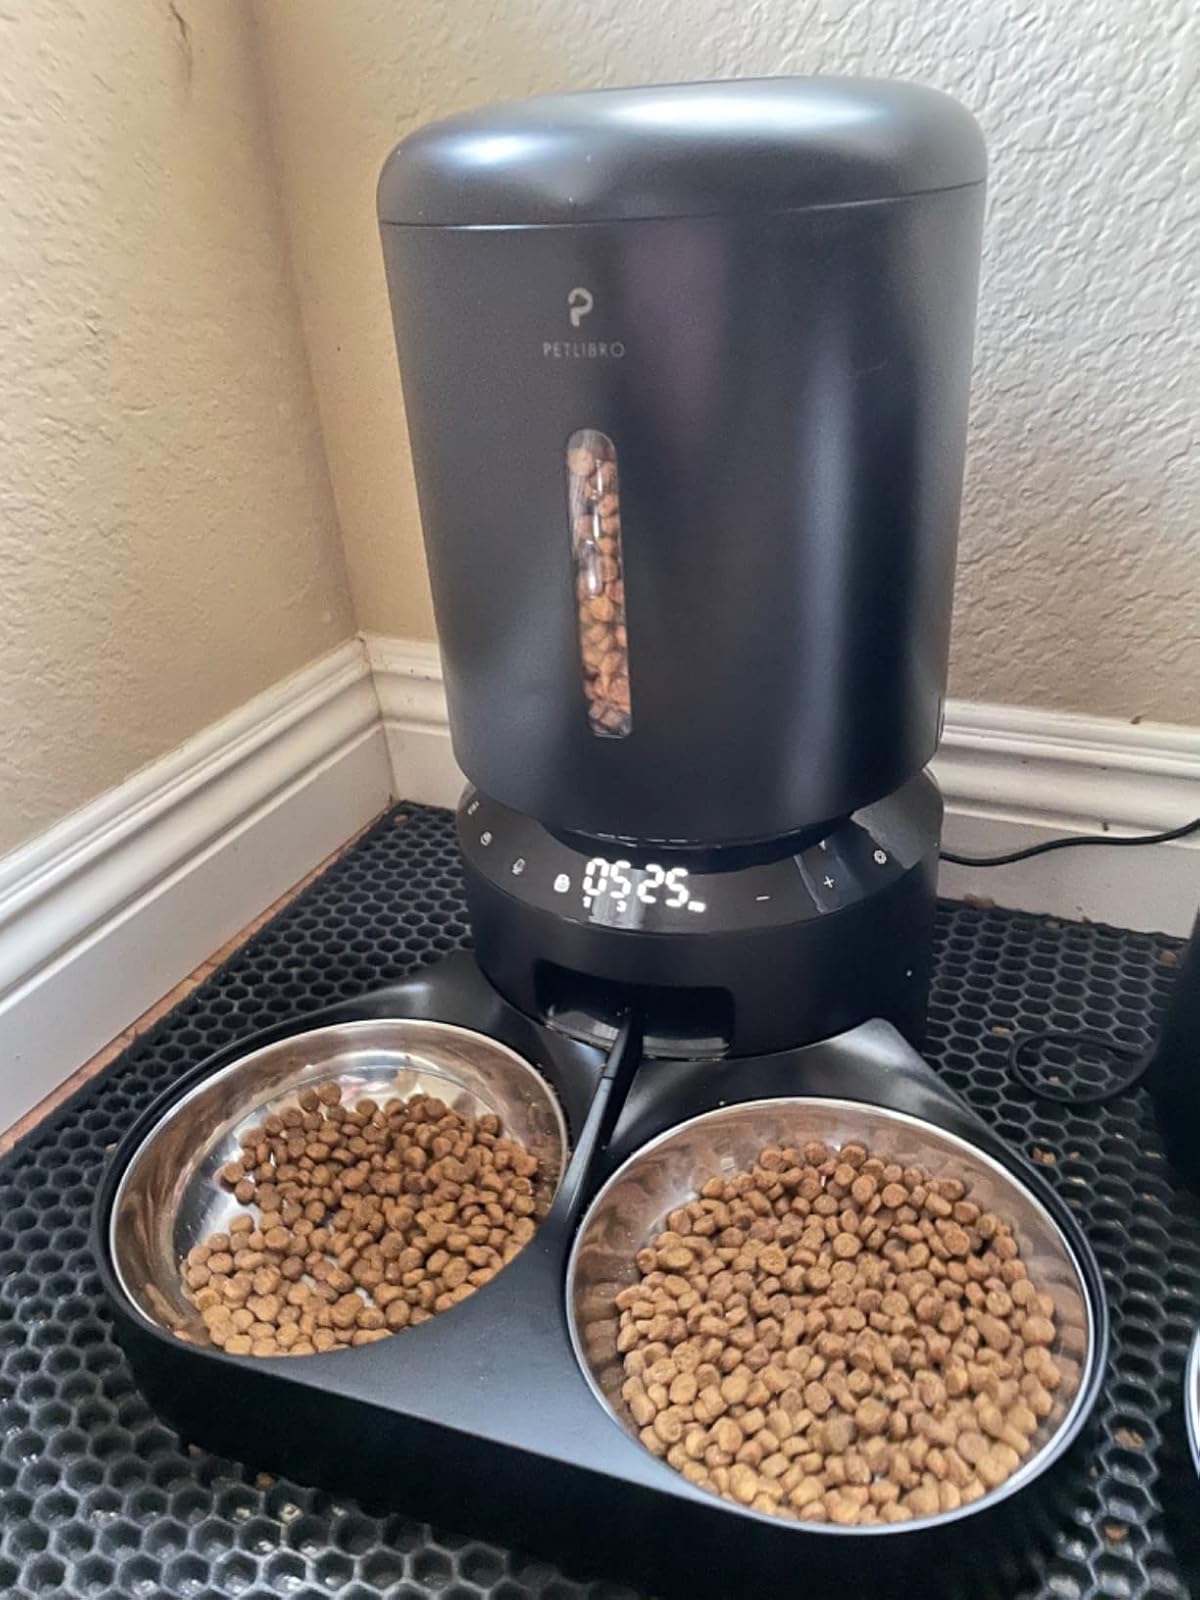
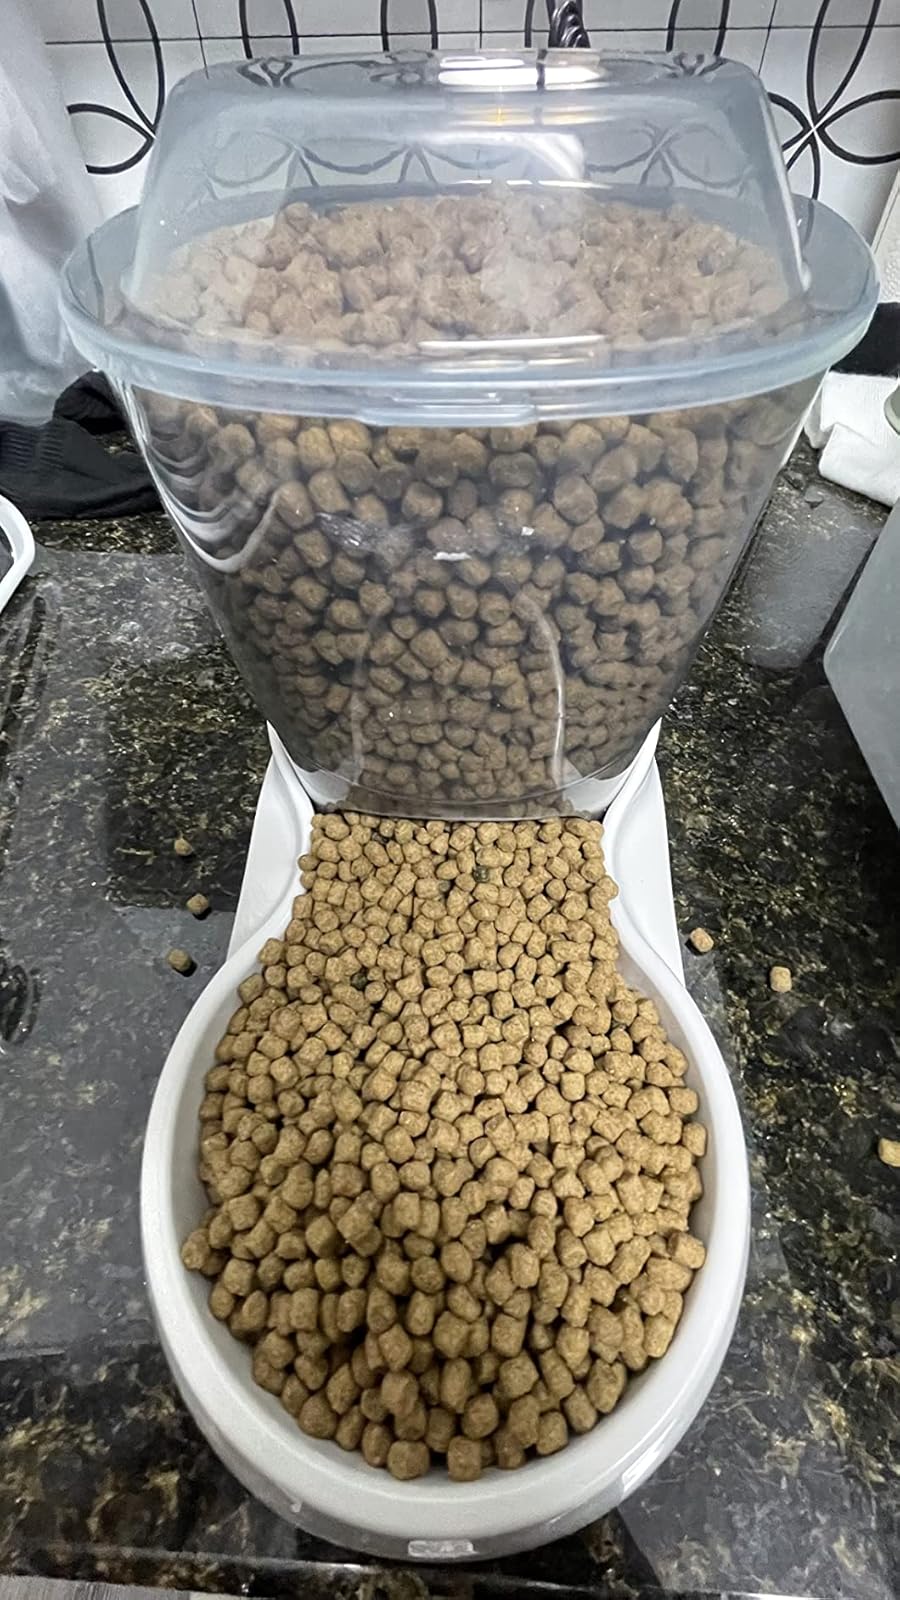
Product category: items_feeder
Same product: no